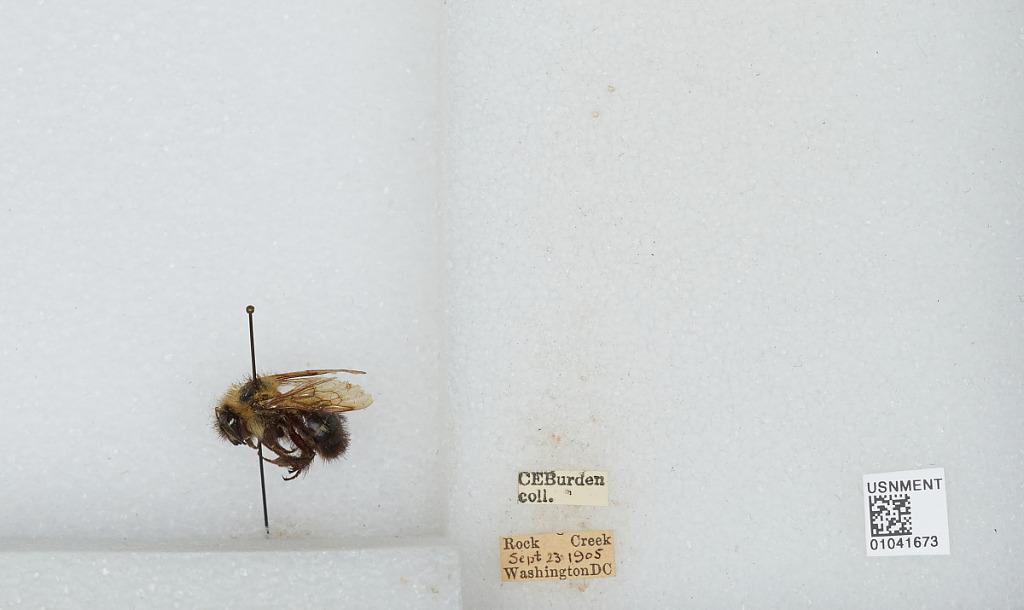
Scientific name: Bombus sp.
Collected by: C. Burden
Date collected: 1905-9-23
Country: United States
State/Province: District of Columbia
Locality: Rock Creek
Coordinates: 38.9611, -77.0433